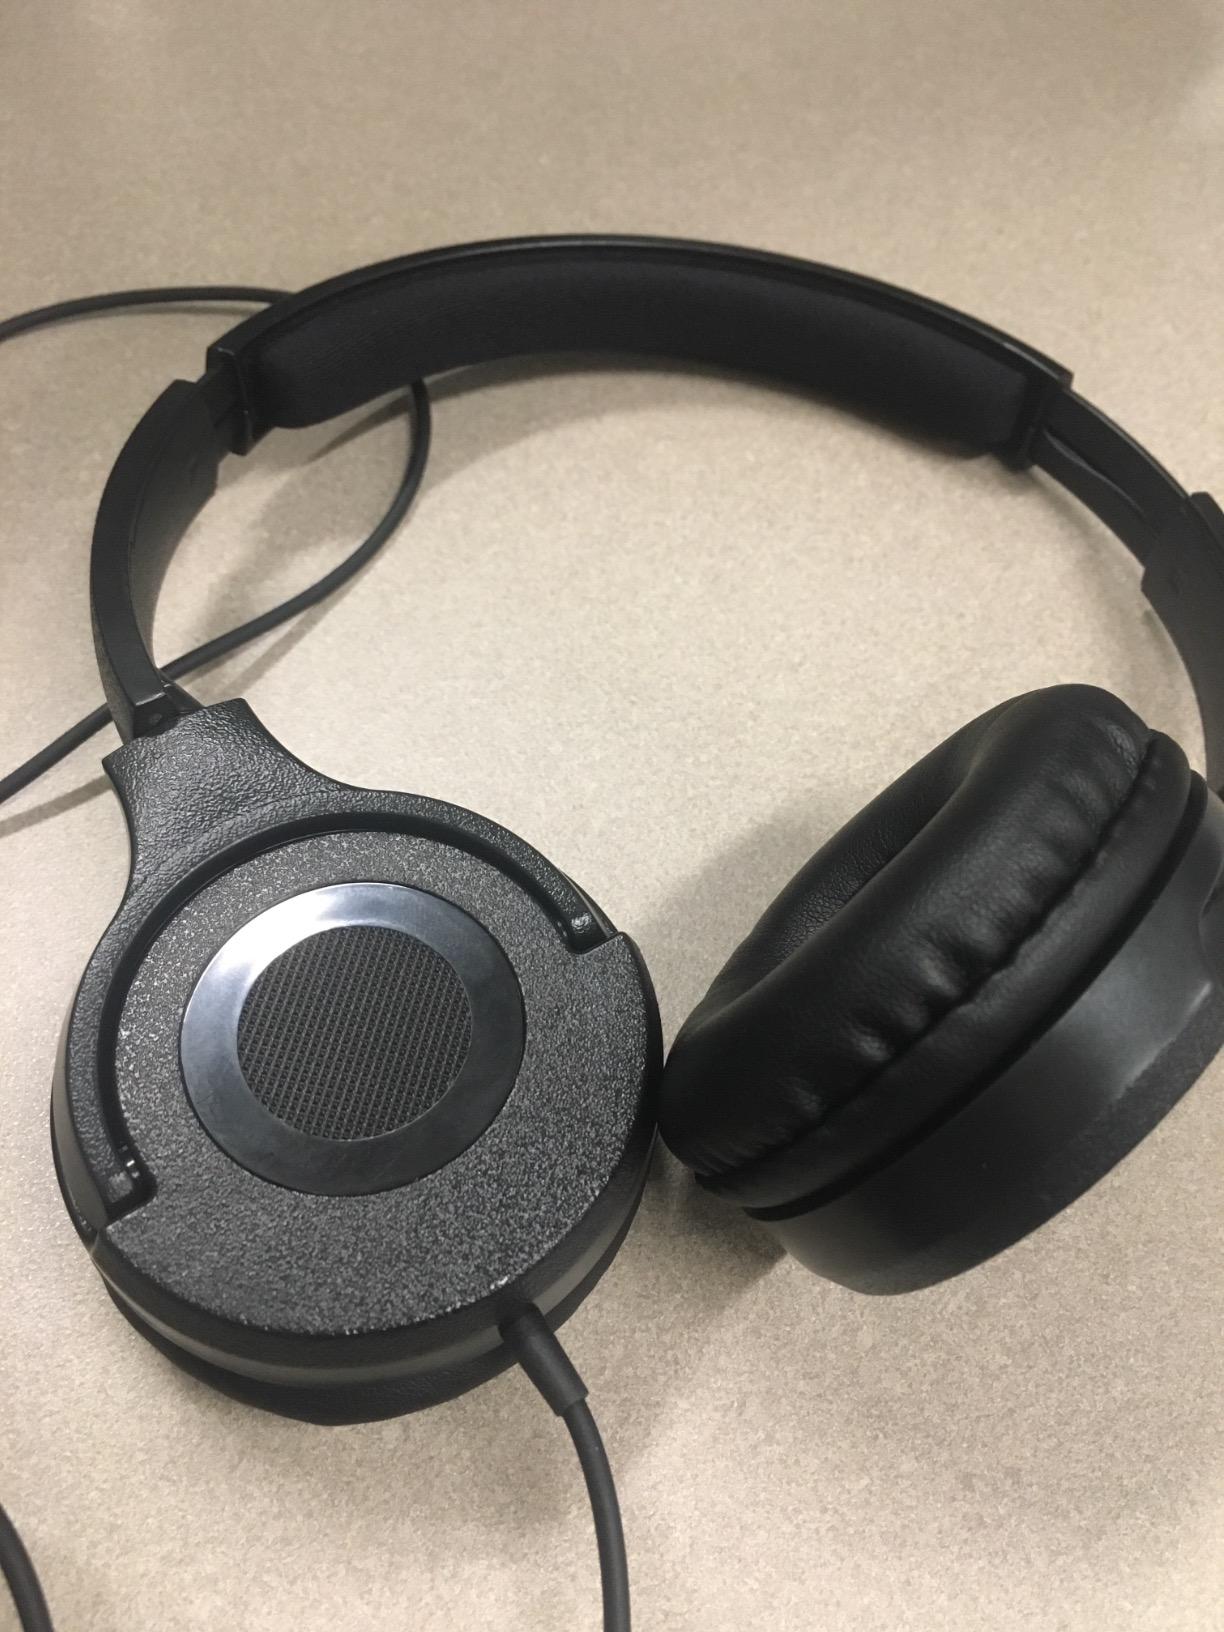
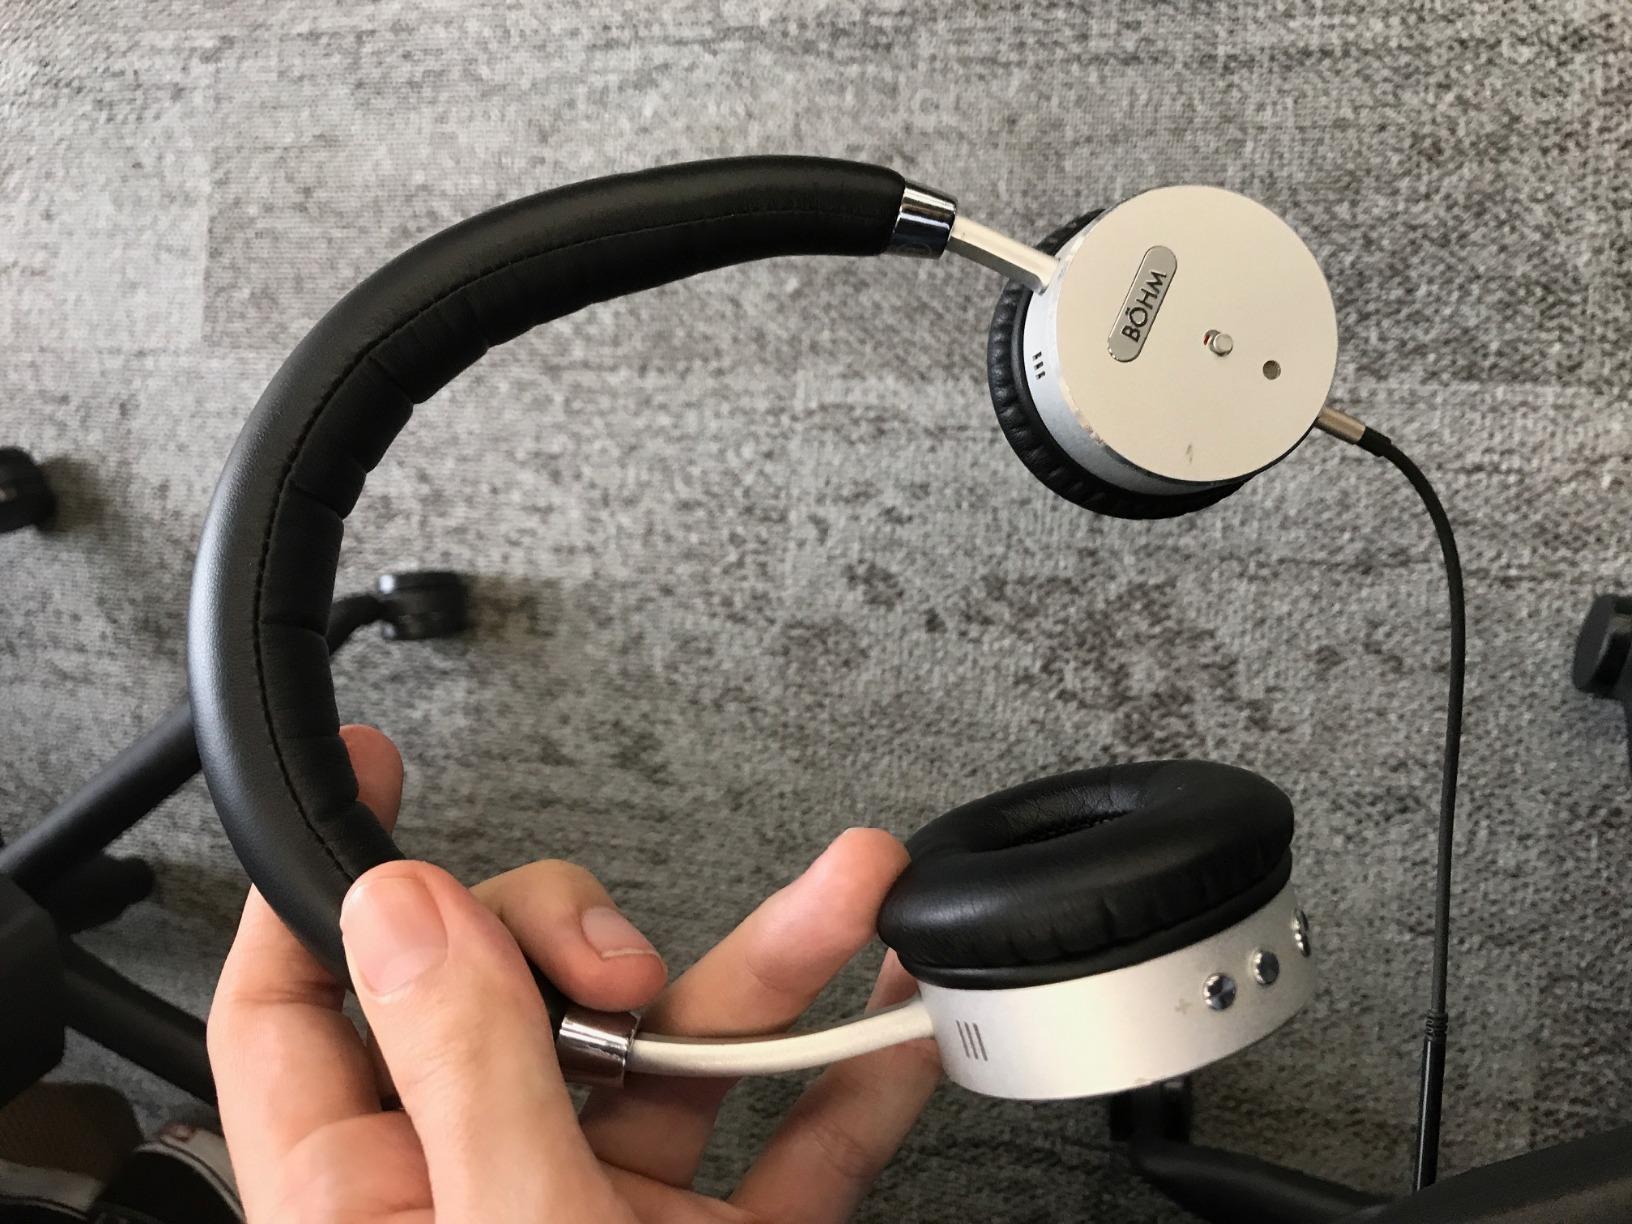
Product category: headphones
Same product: no